Restigouche-class destroyer

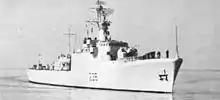
"Gatineau" in 1974.

Based on the preceding design, the "Restigouche"s had the same hull and propulsion, but different weaponry. Initially the "St. Laurent" class had been planned to be 14 ships. However the order was halved, and the following seven were redesigned to incorporate improvements made on the "St. Laurent"s. As time passed, their design diverged further from that of the "St. Laurent"s.